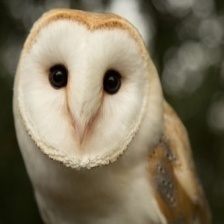
Species: BARN OWL
Scientific name: TYTO ALBA
ImageNet parent category: great_grey_owl